Black-figure pottery

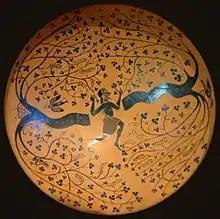
"Bird-catcher bowl", Ionic cup, ca. 550 BC

Black-figure vases were produced in Boeotia from the 6th to the 4th century BC. As late as the early 6th century BC many Boeotian painters were using the orientalizing outline technique. Afterward they oriented themselves closely on Attic production. Distinctions and attributions to one of the two regions are sometimes difficult and the vases can also be confused with Corinthian pottery. Low-quality Attic and Corinthian vases are often declared to be Boeotian works. Frequently, good Boeotian vases are considered to be Attic and poor Attic vases are falsely considered to be Boeotian. There was probably an exchange of craftsmen with Attica. In at least one case it is certain that an Attic potter emigrated to Boeotia (the Horse-Bird Painter, and possibly also the Tokra Painter, and among the potters certainly Teisias the Athenian). The most important subjects are animal friezes, symposia and komos scenes. Mythological scenes are rare, and when present usually show Heracles or Theseus. From the late 6th century through the 5th century a silhouette-like style predominated. Especially kantharos, lekanis, cups, plates and pitchers were painted. As was the case in Athens, there are kalos inscriptions. Boeotian potters especially liked to produce molded vases, as well as kantharos with sculptured additions and tripod pyxides. The shapes of lekanis, cups and neck amphoras were also taken over from Athens. The painting style is often humorous, and there is a preference for komos scenes and satyrs.